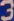
Number: 3